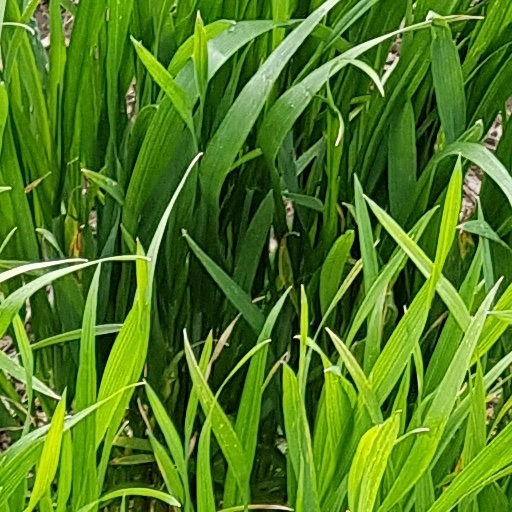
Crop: wheat